Charles Lucien Léandre

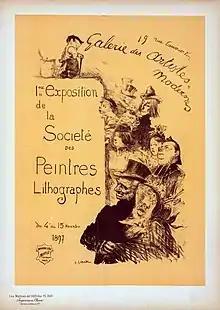
Poster 206 in Les Maîtres de l'Affiche

Léandre produced admirable work in lithography, and designed many memorable posters, such as the "Yvette Guilbert." "Les nouveaux mariés," "Joseph Prudhomme," "Les Lutteurs," and "La Femme au chien."